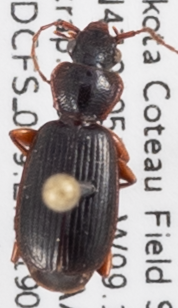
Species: Cymindis cribricollis
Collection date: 2019-07-30
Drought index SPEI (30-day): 1.386
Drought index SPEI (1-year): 1.28
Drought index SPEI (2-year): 0.8